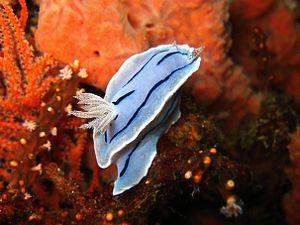
Les Nudipleura sont un super-ordre de mollusques gastéropodes de l’infra-classe des Euthyneura.